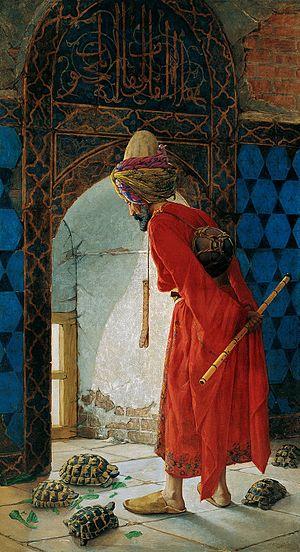
Osman Hamdi Bey, né le 30 décembre 1842 à Istanbul et mort le 24 février 1910 dans sa villa de l’île de Galatasaray, est un peintre et archéologue turc, fondateur du musée d’Istanbul.